Frk. Møllers jubilæum

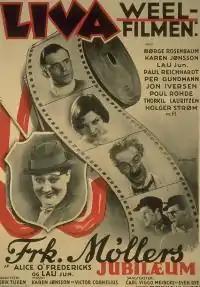
Poster

Frøken Møllers jubilæum is a 1937 Danish comedy film directed and written by Lau Lauritzen Jr. and Alice O'Fredericks. The film stars Liva Weel and Victor Borge.